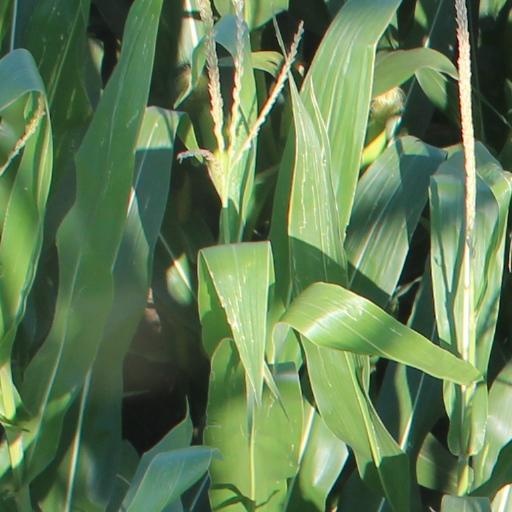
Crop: maize; corn